Zurich Metropolitan Area

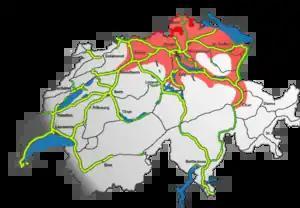
Location within Switzerland

The European Metropolitan Region of Zurich (EMRZ), also Greater Zurich Area (GZA, German ""), the metropolitan area surrounding Zurich, is one of Europe’s economically strongest areas and Switzerland’s economic centre.